Question: Please indicate a possible affordance area of the fork that can be used for holding
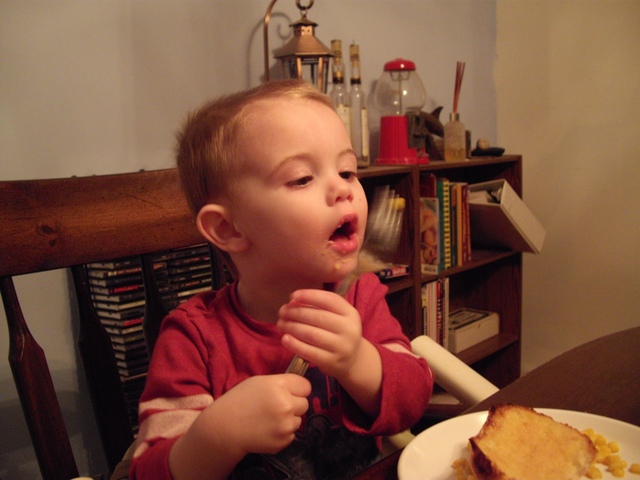
Answer: [281.296, 182.787, 417.296, 385.454]